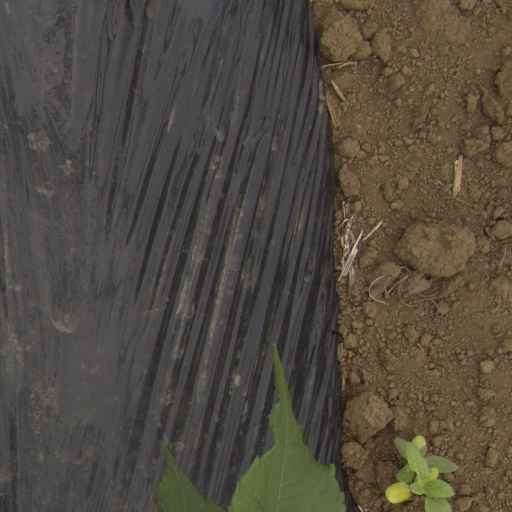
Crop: Jerusalem artichoke